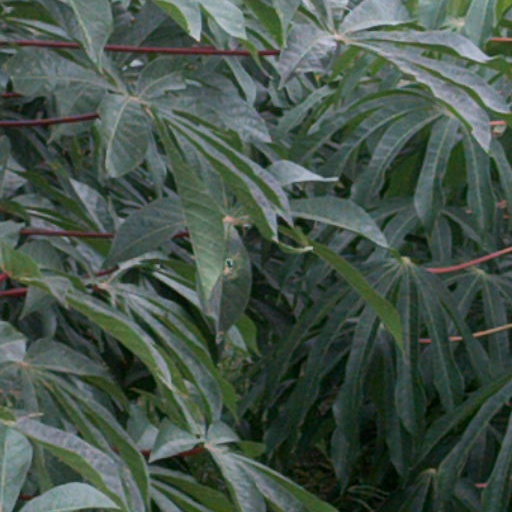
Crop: cassava